UKIP: The First 100 Days

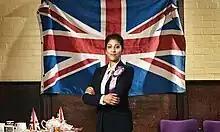
Promotional image with Priyanga Burford as the fictional Deepa Kaur, MP

UKIP: The First 100 Days is a 2015 mockumentary which was broadcast on Channel 4 in the United Kingdom on 16 February 2015, a few months before the May 2015 general election. It tells the fictional story of how the country would be run if the UK Independence Party (UKIP), a Eurosceptic party, were to win the election and leader Nigel Farage becoming Prime Minister. The programme is filmed in the style of a fly-on-the-wall documentary that follows UKIP's fictional first female Asian MP as she struggles with the party's stance on immigration amid mounting public discontent with its hardline policies. The role of Deepa Kaur, who is elected to serve as MP for the Romford constituency, is played by Priyanga Burford.